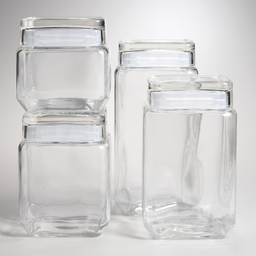
Label: glass